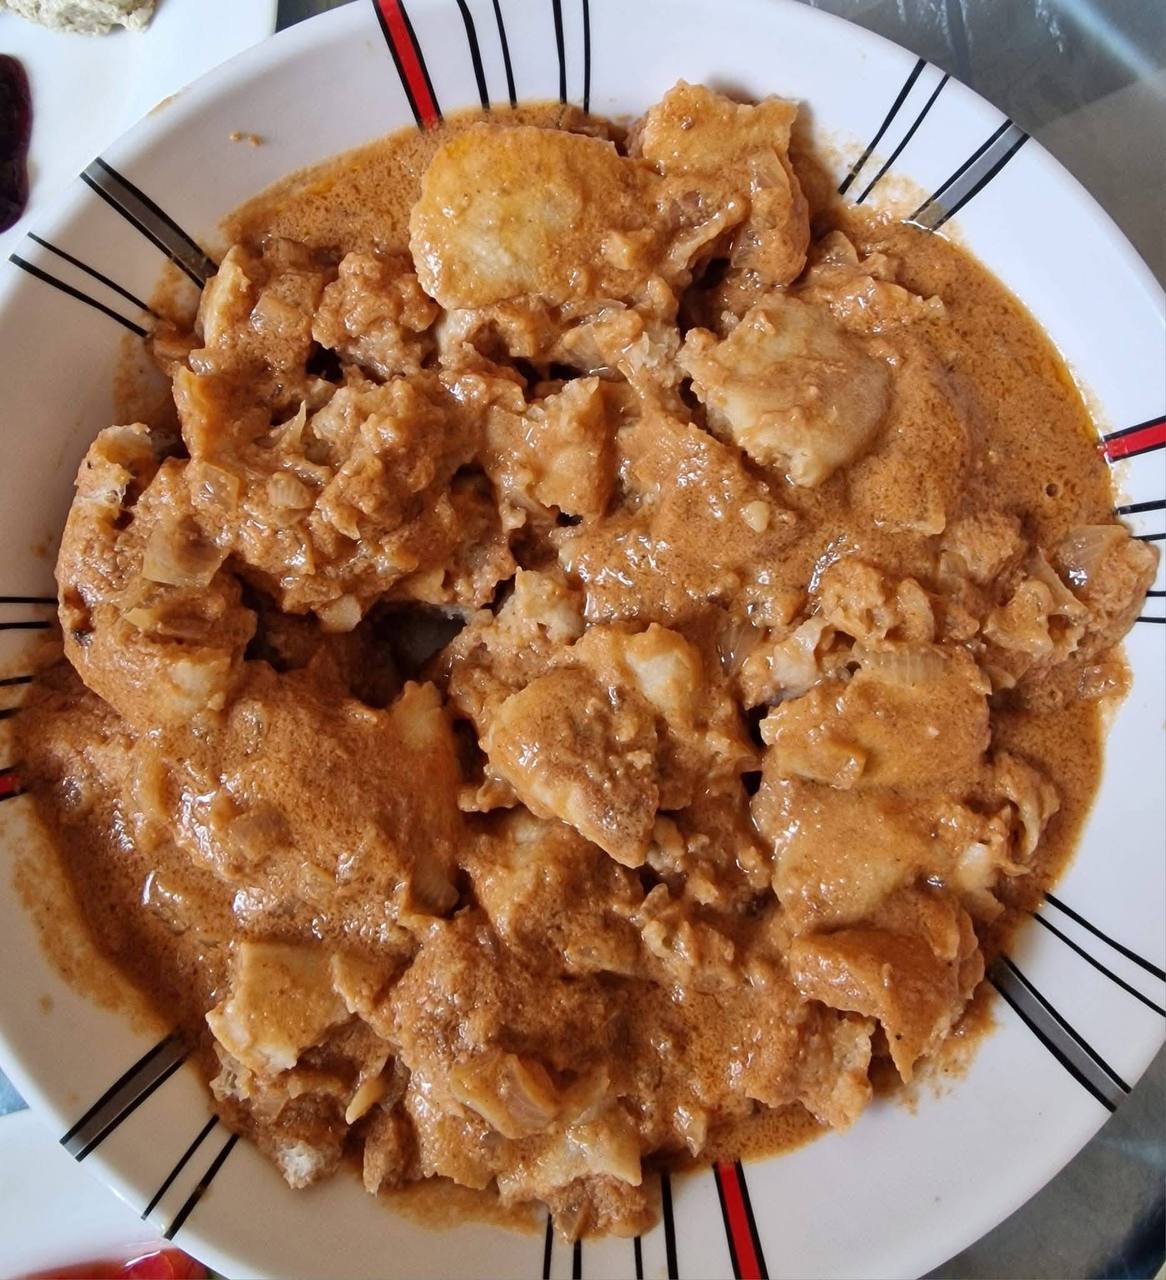
الوصف بالفصحى: مرق البصل وزبدة الفول السوداني مع الخبز
الوصف بالعامية السودانية: فتة سخينة
التصنيف: Food & Drinks